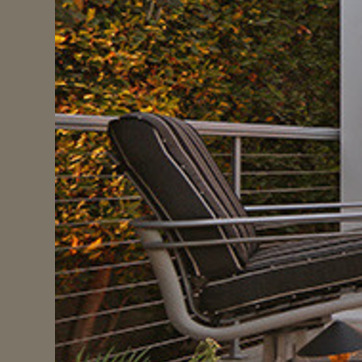
Material: fabric